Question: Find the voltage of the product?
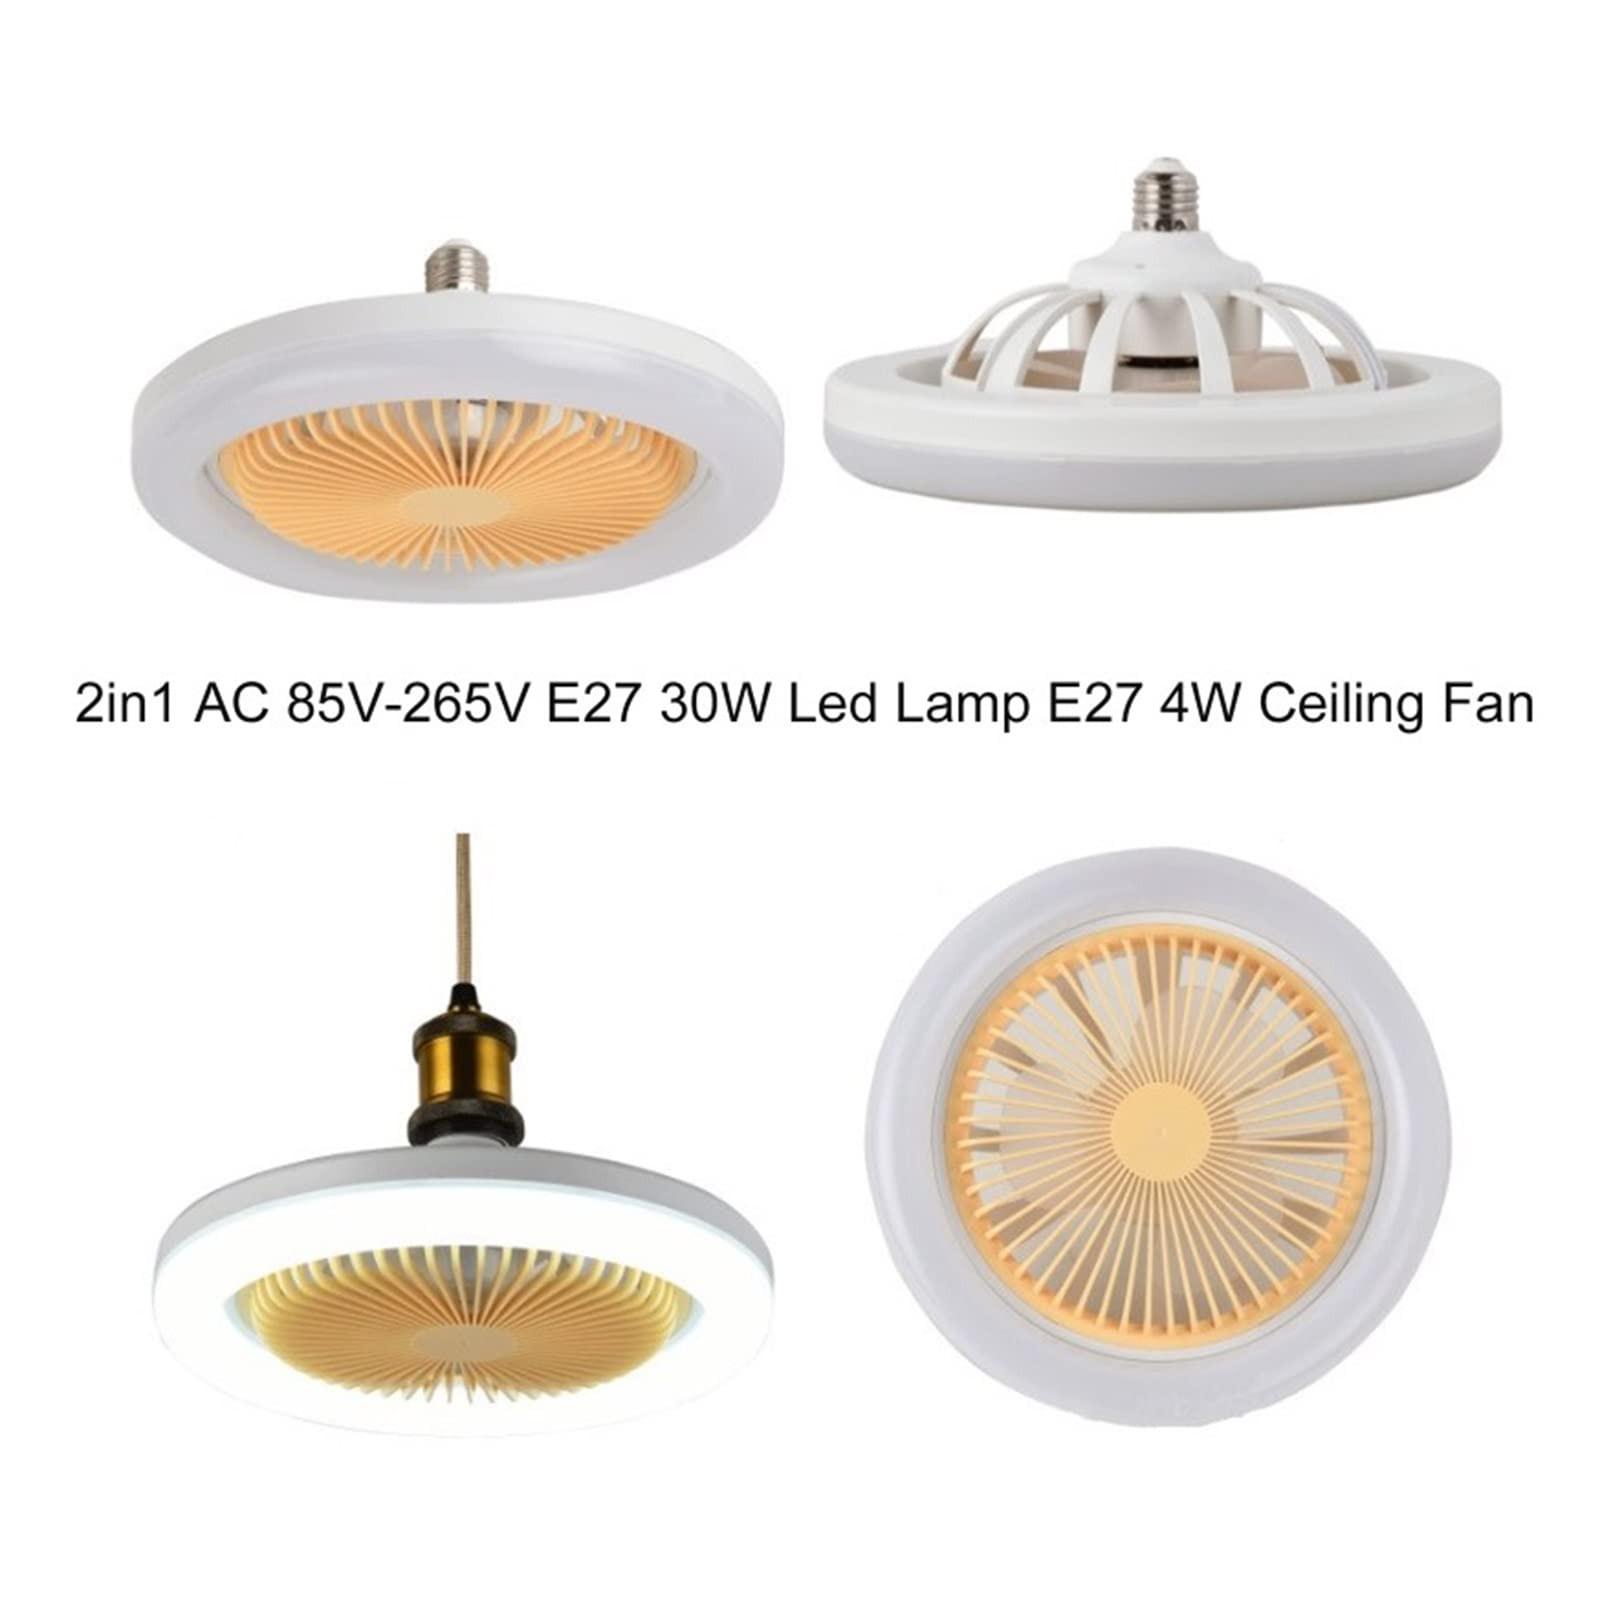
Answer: [85.0, 265.0] volt